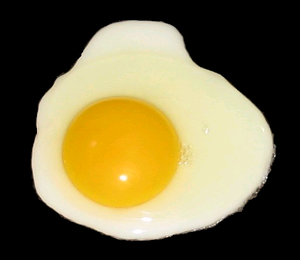
Un œuf de poule est un œuf d'oiseau pondu par la Poule domestique. Principalement issu des poules pondeuses, il s'agit en gastronomie d'un des produits d'origine animale les plus utilisés dans l'alimentation humaine.